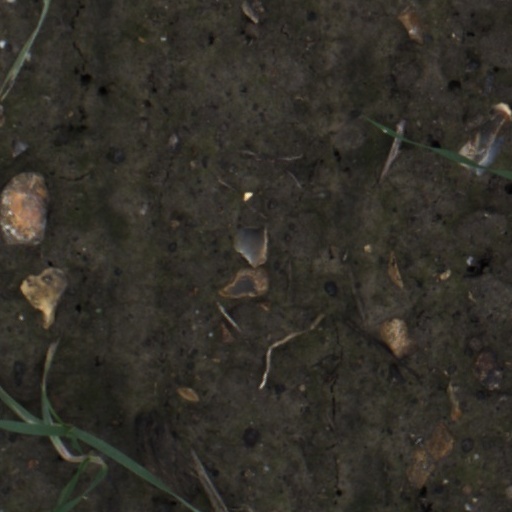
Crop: wheat